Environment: real
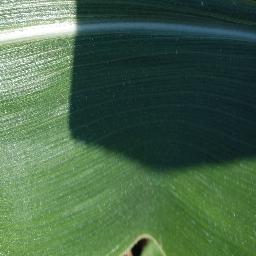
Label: healthy